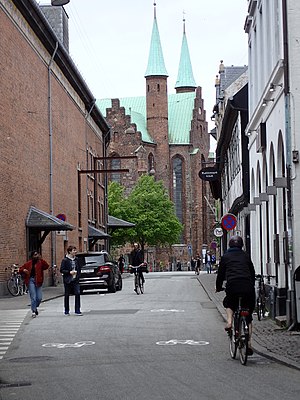
Aarhus / Infrastruktur / Trafik / Cyklisme
Cyklen er et populært transportmiddel i Aarhus.
Skolegade, Aarhus.